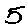
Label: 5